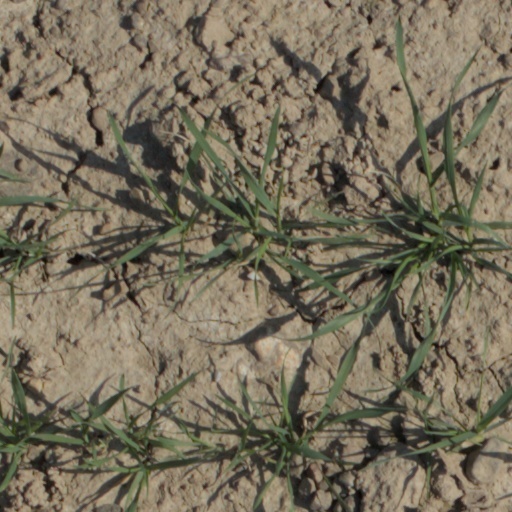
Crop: wheat